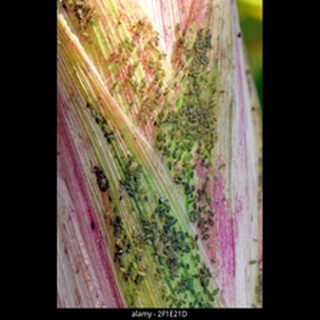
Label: wheat_aphid